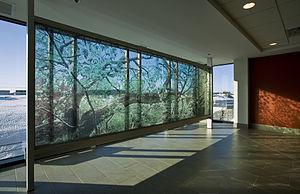
Gilbert Poissant, Correlieu, 2009 Photographie numérique, verre, aluminium 240 x 4 800 x 10 cm CLSC des Patriotes, Beloeil, Québec
Gilbert Poissant, né en 1952, est un artiste multidisciplinaire québécois. Travaillant principalement la céramique, l'artiste explore les qualités de ce médium en le présentant sous différentes formes telles la murale, la sculpture ou l'installation. Il est entre autres reconnu pour son travail d'intégration d'œuvres d'art à l'architecture.